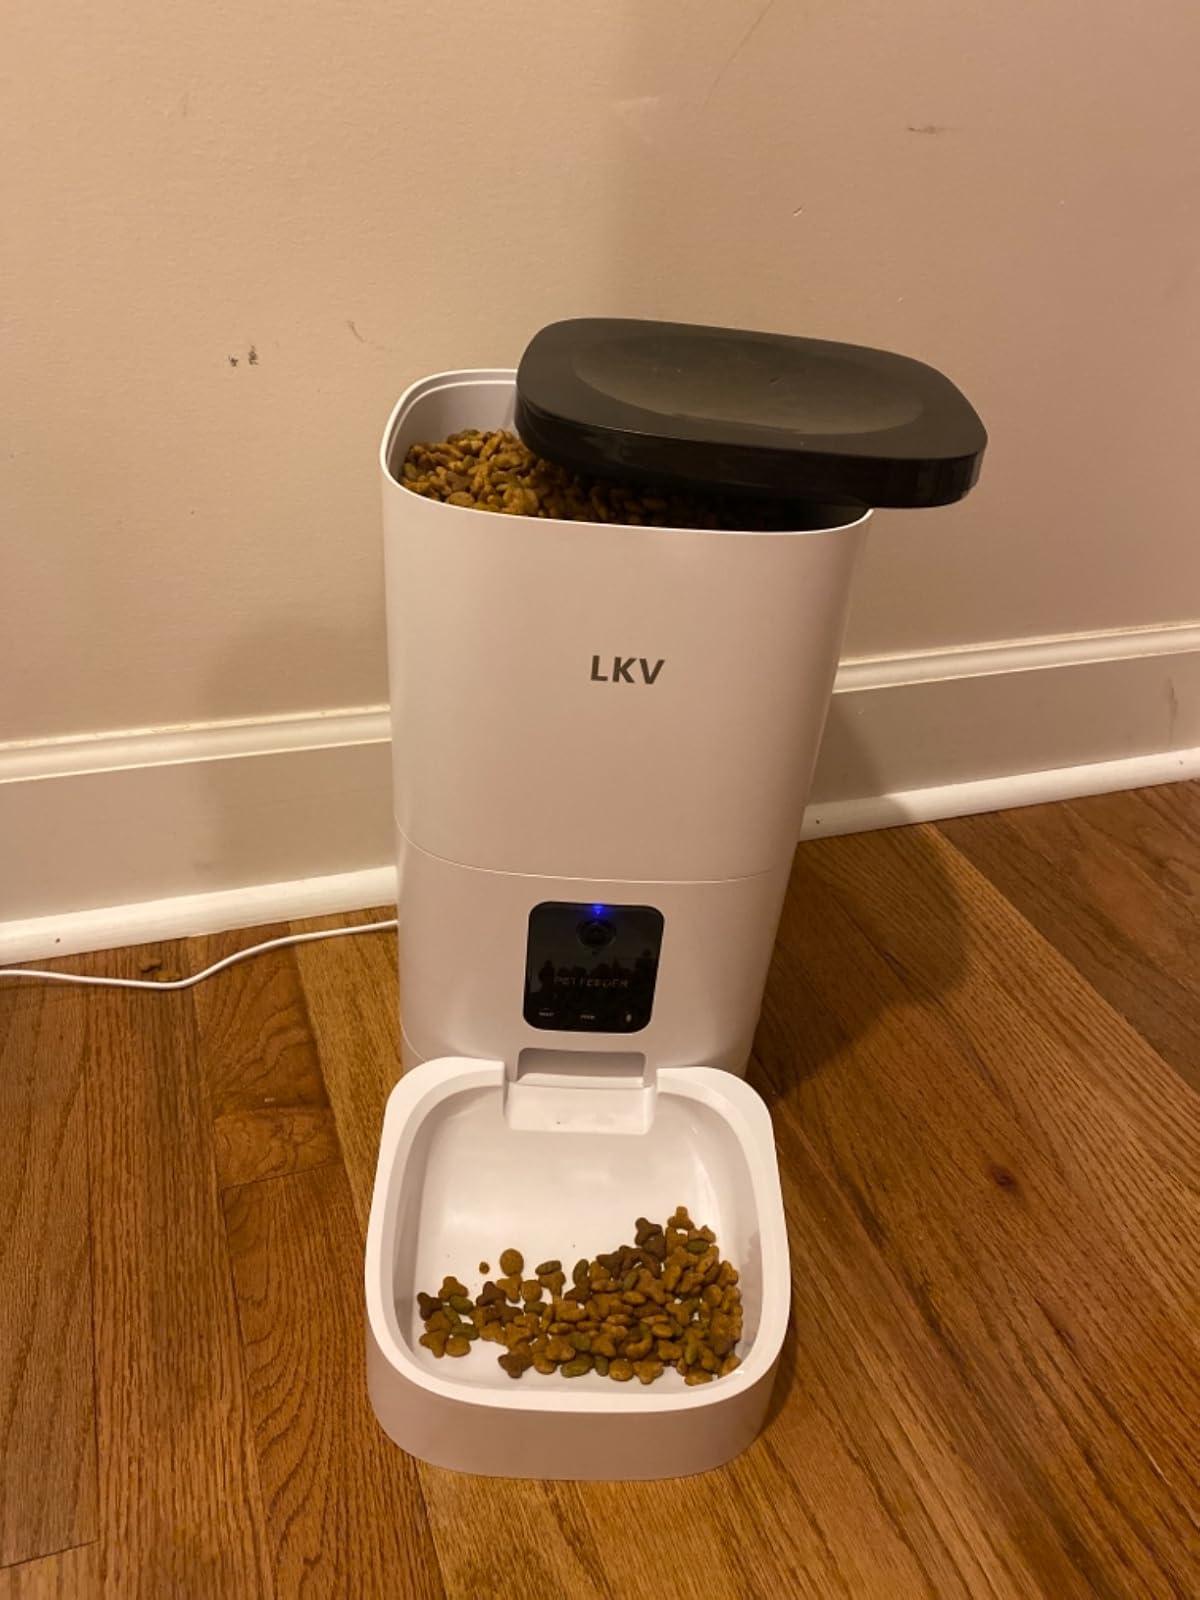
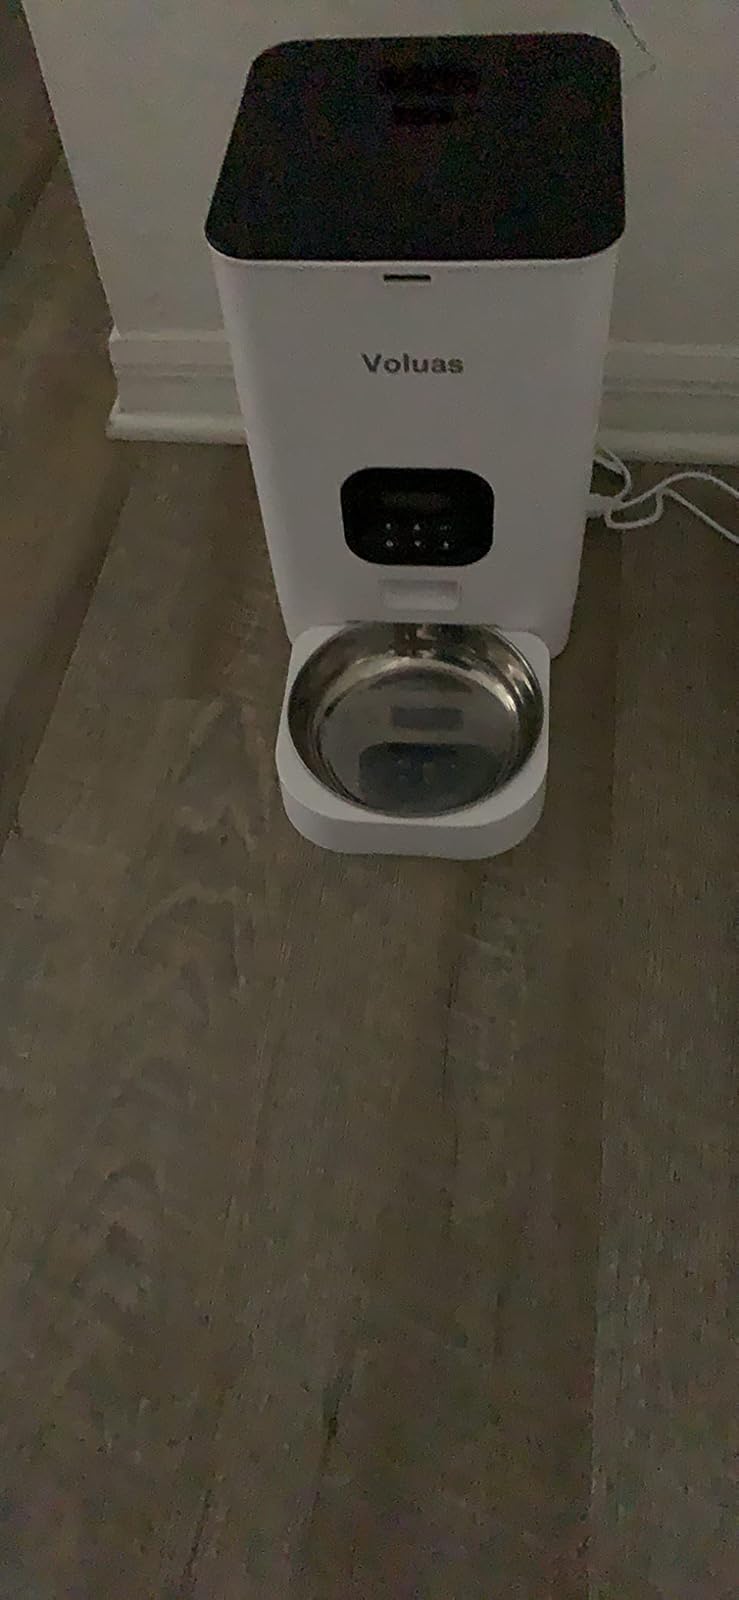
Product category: items_feeder
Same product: no